Wooden Ships and Iron Men (1996 video game)

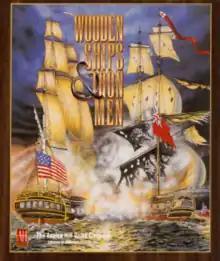

Wooden Ships and Iron Men is a 1996 computer wargame developed by Stanley Associates and published by Avalon Hill. It is an adaptation of the board wargame "Wooden Ships and Iron Men".